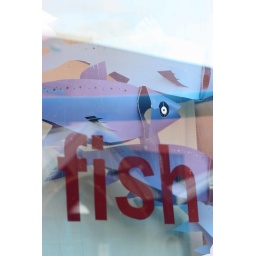
fish in the window